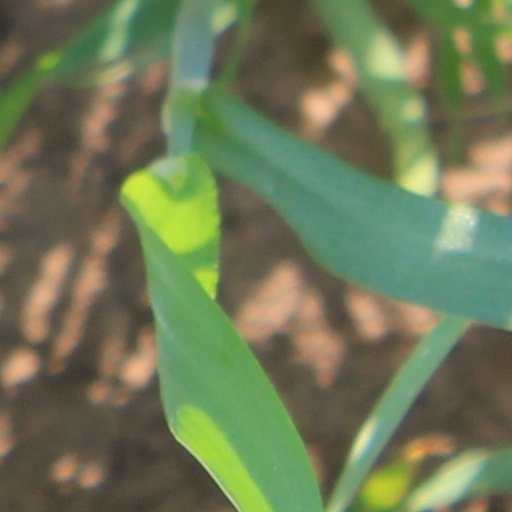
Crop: wheat